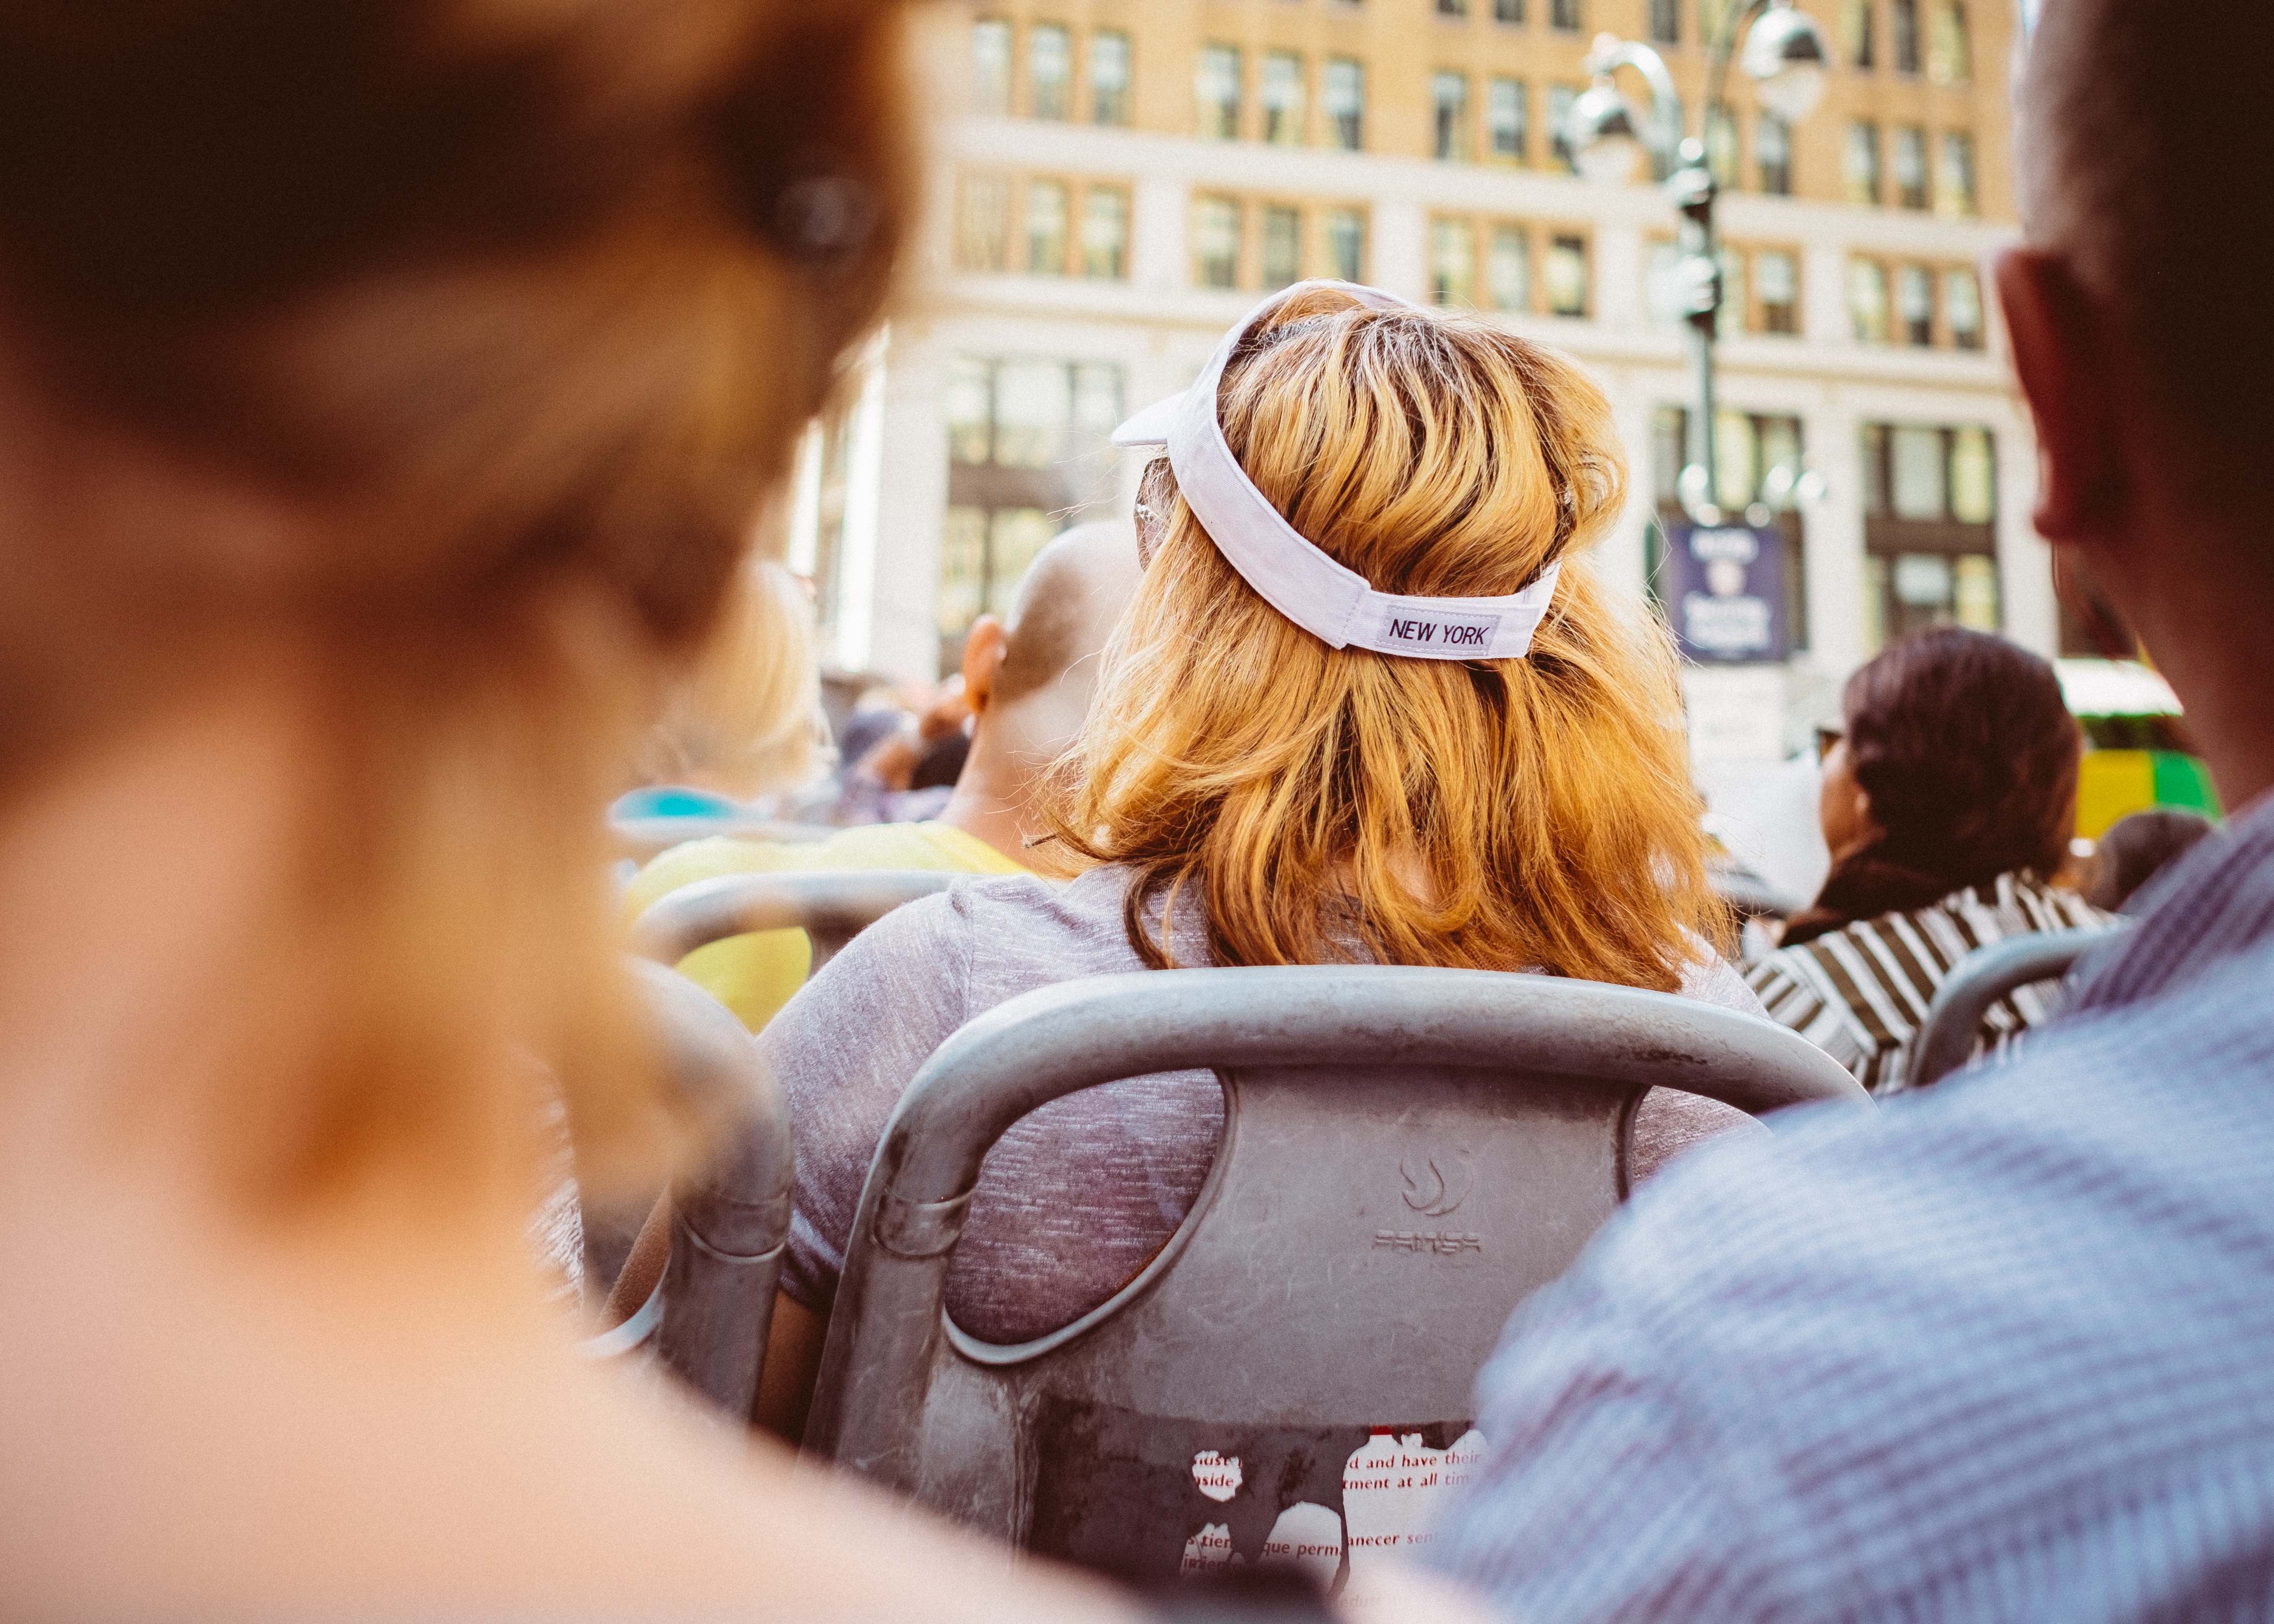
person, people, girl, woman, photography, color, child, facial expression, smile, hug, fun, head, photograph, skin, beauty, emotion, interaction